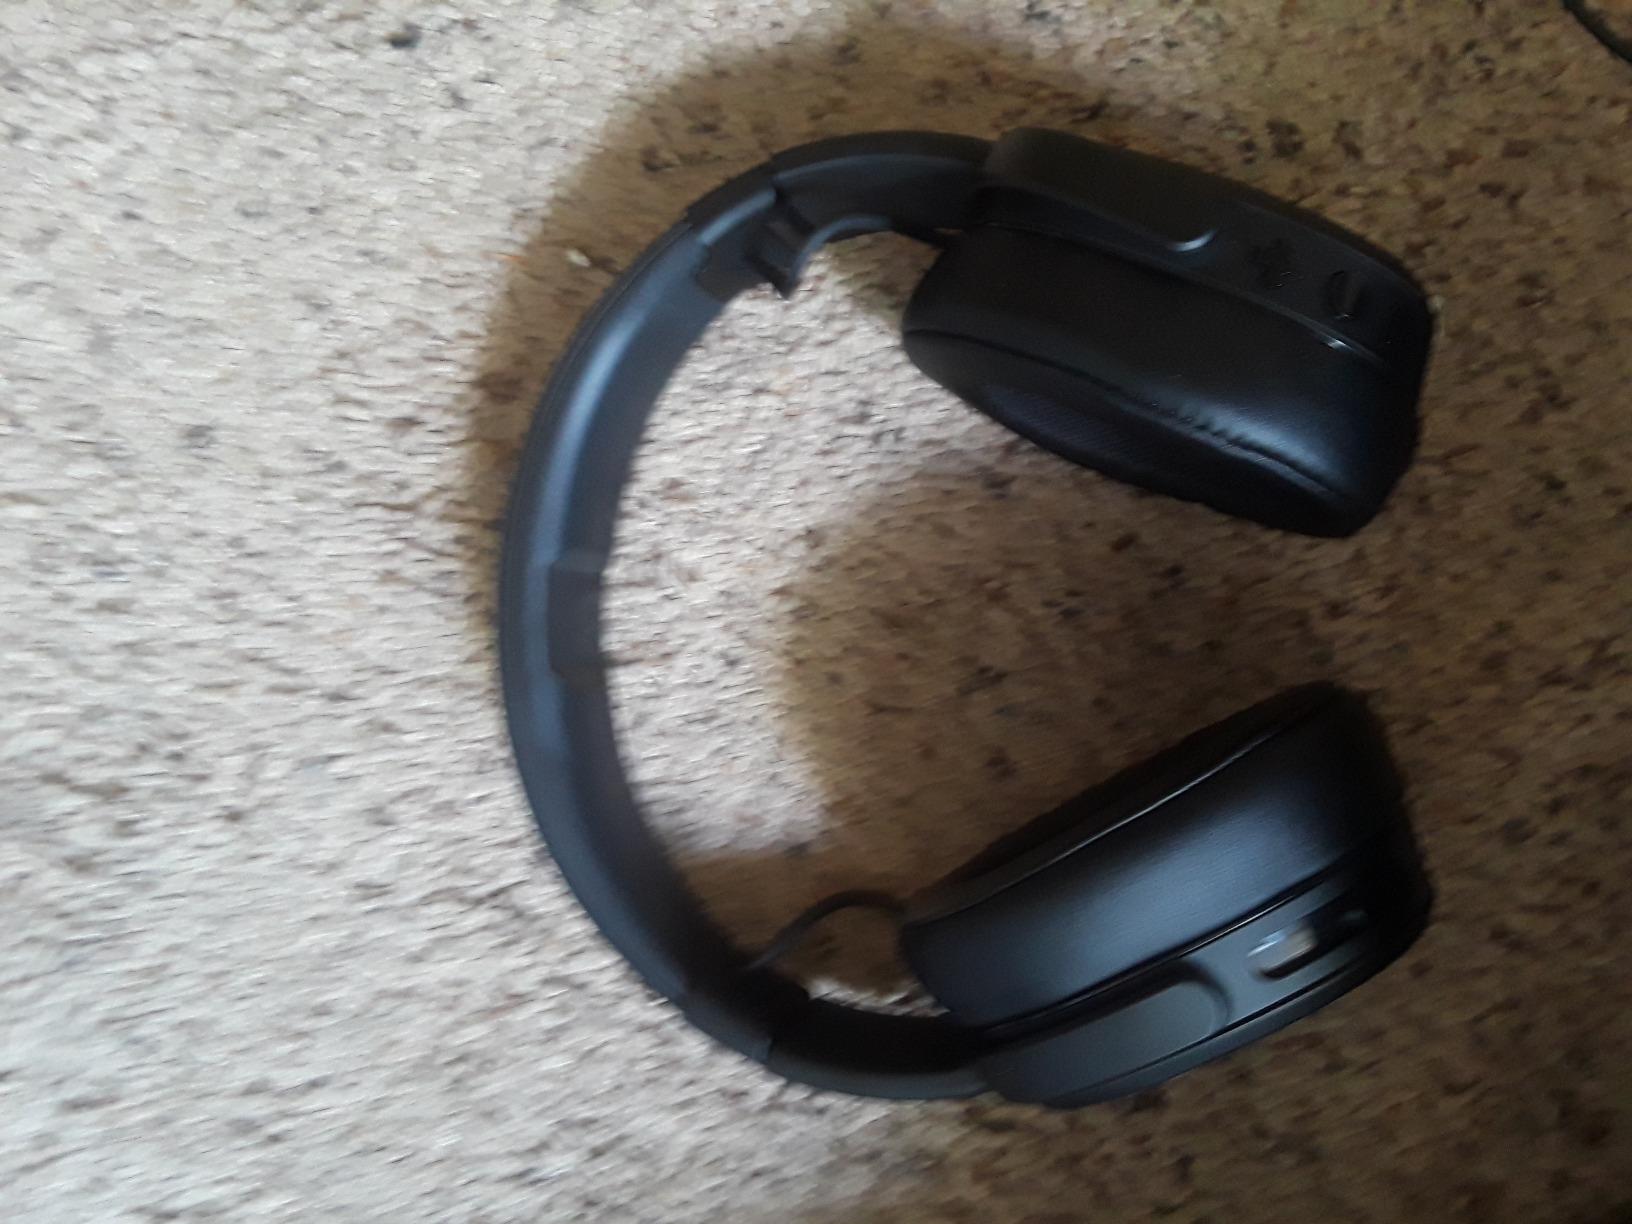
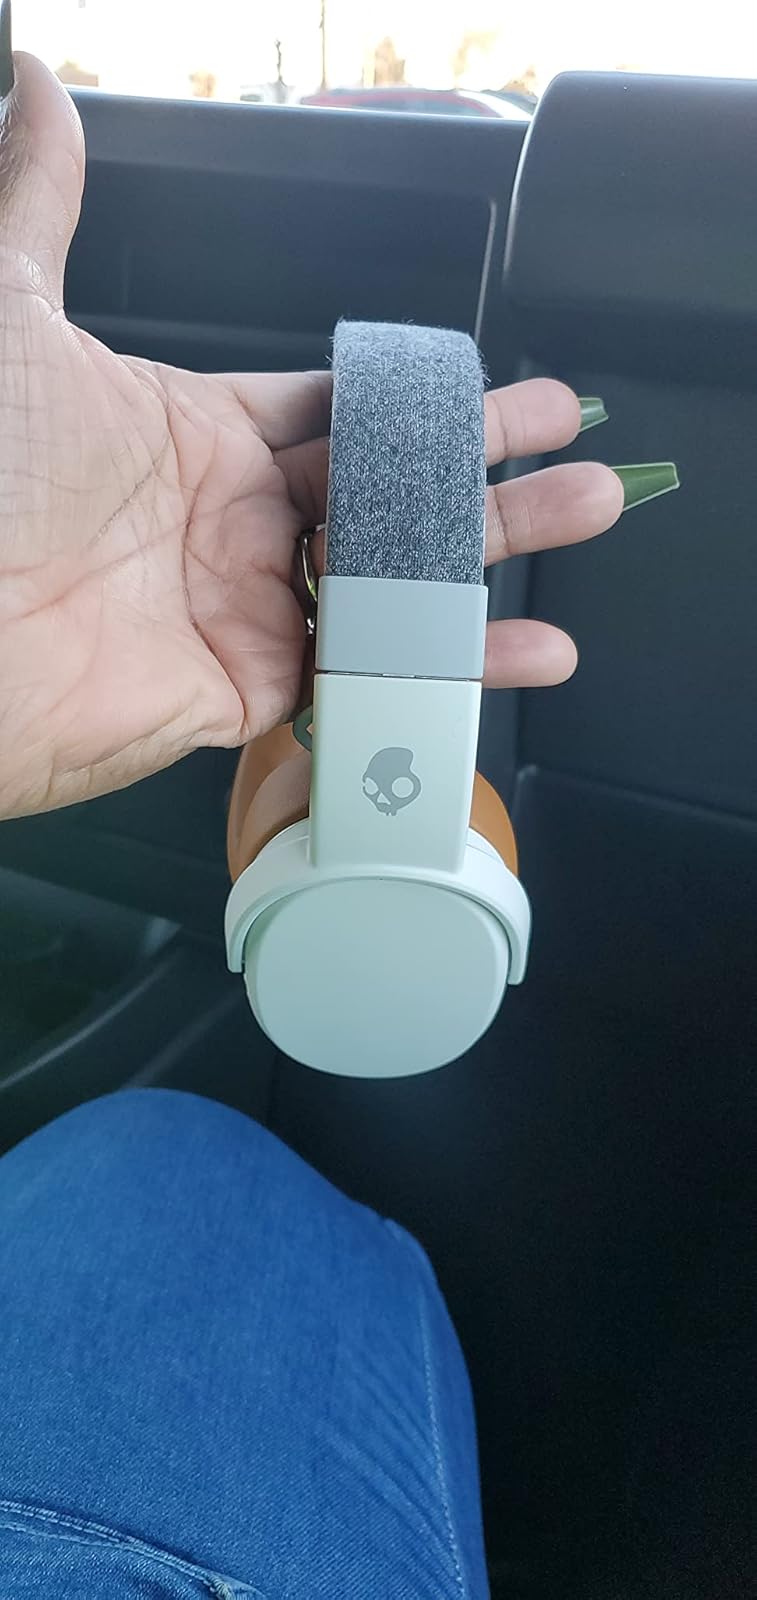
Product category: headphones
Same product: no